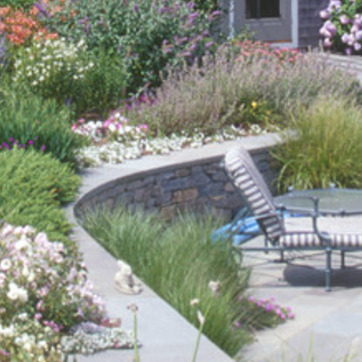
Material: stone